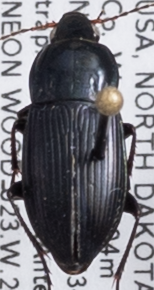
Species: Poecilus lucublandus
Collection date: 2021-06-09
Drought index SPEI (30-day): -2.09
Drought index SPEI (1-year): -2.09
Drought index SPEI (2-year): -0.32